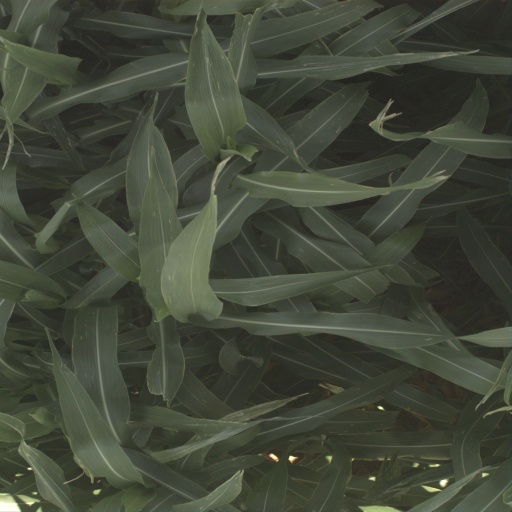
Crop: sorghum